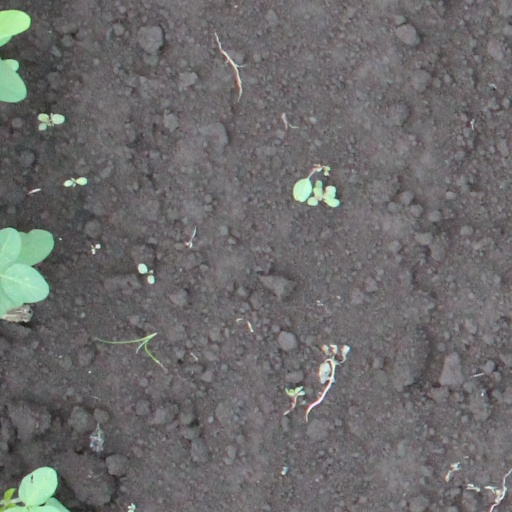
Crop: soybean